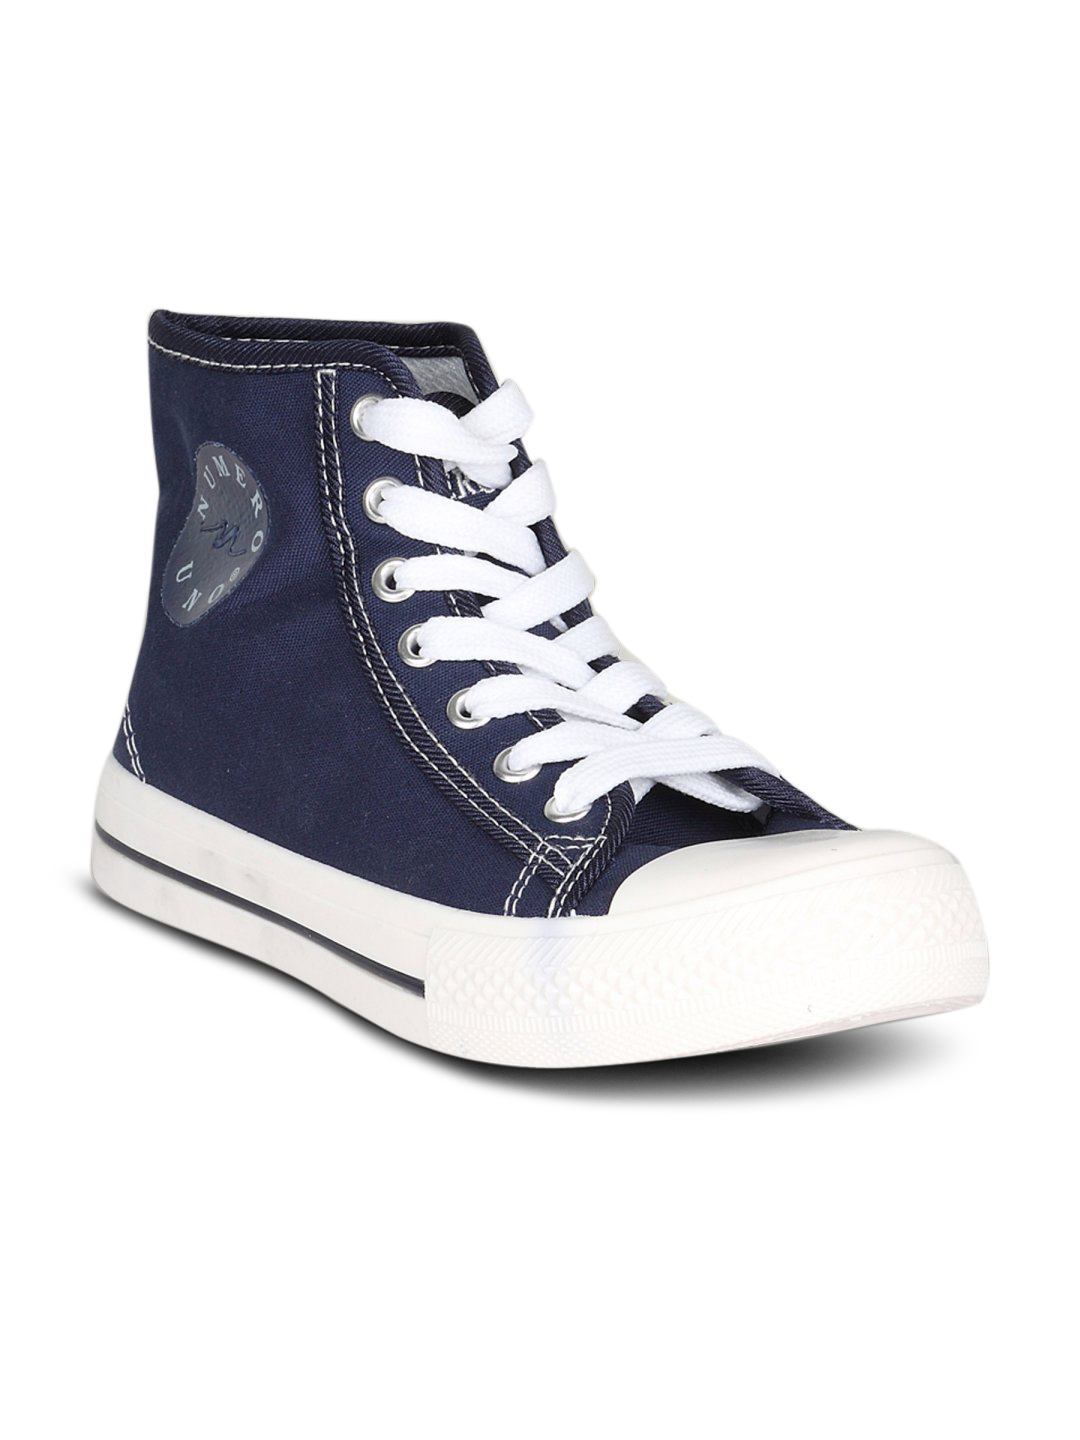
Numero Uno Men's Dark Blue Canvas Shoe
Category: Footwear / Shoes / Casual Shoes
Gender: Men
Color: Blue
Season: Summer 2011
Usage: Casual